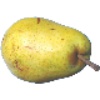
Label: Pear Monster 1